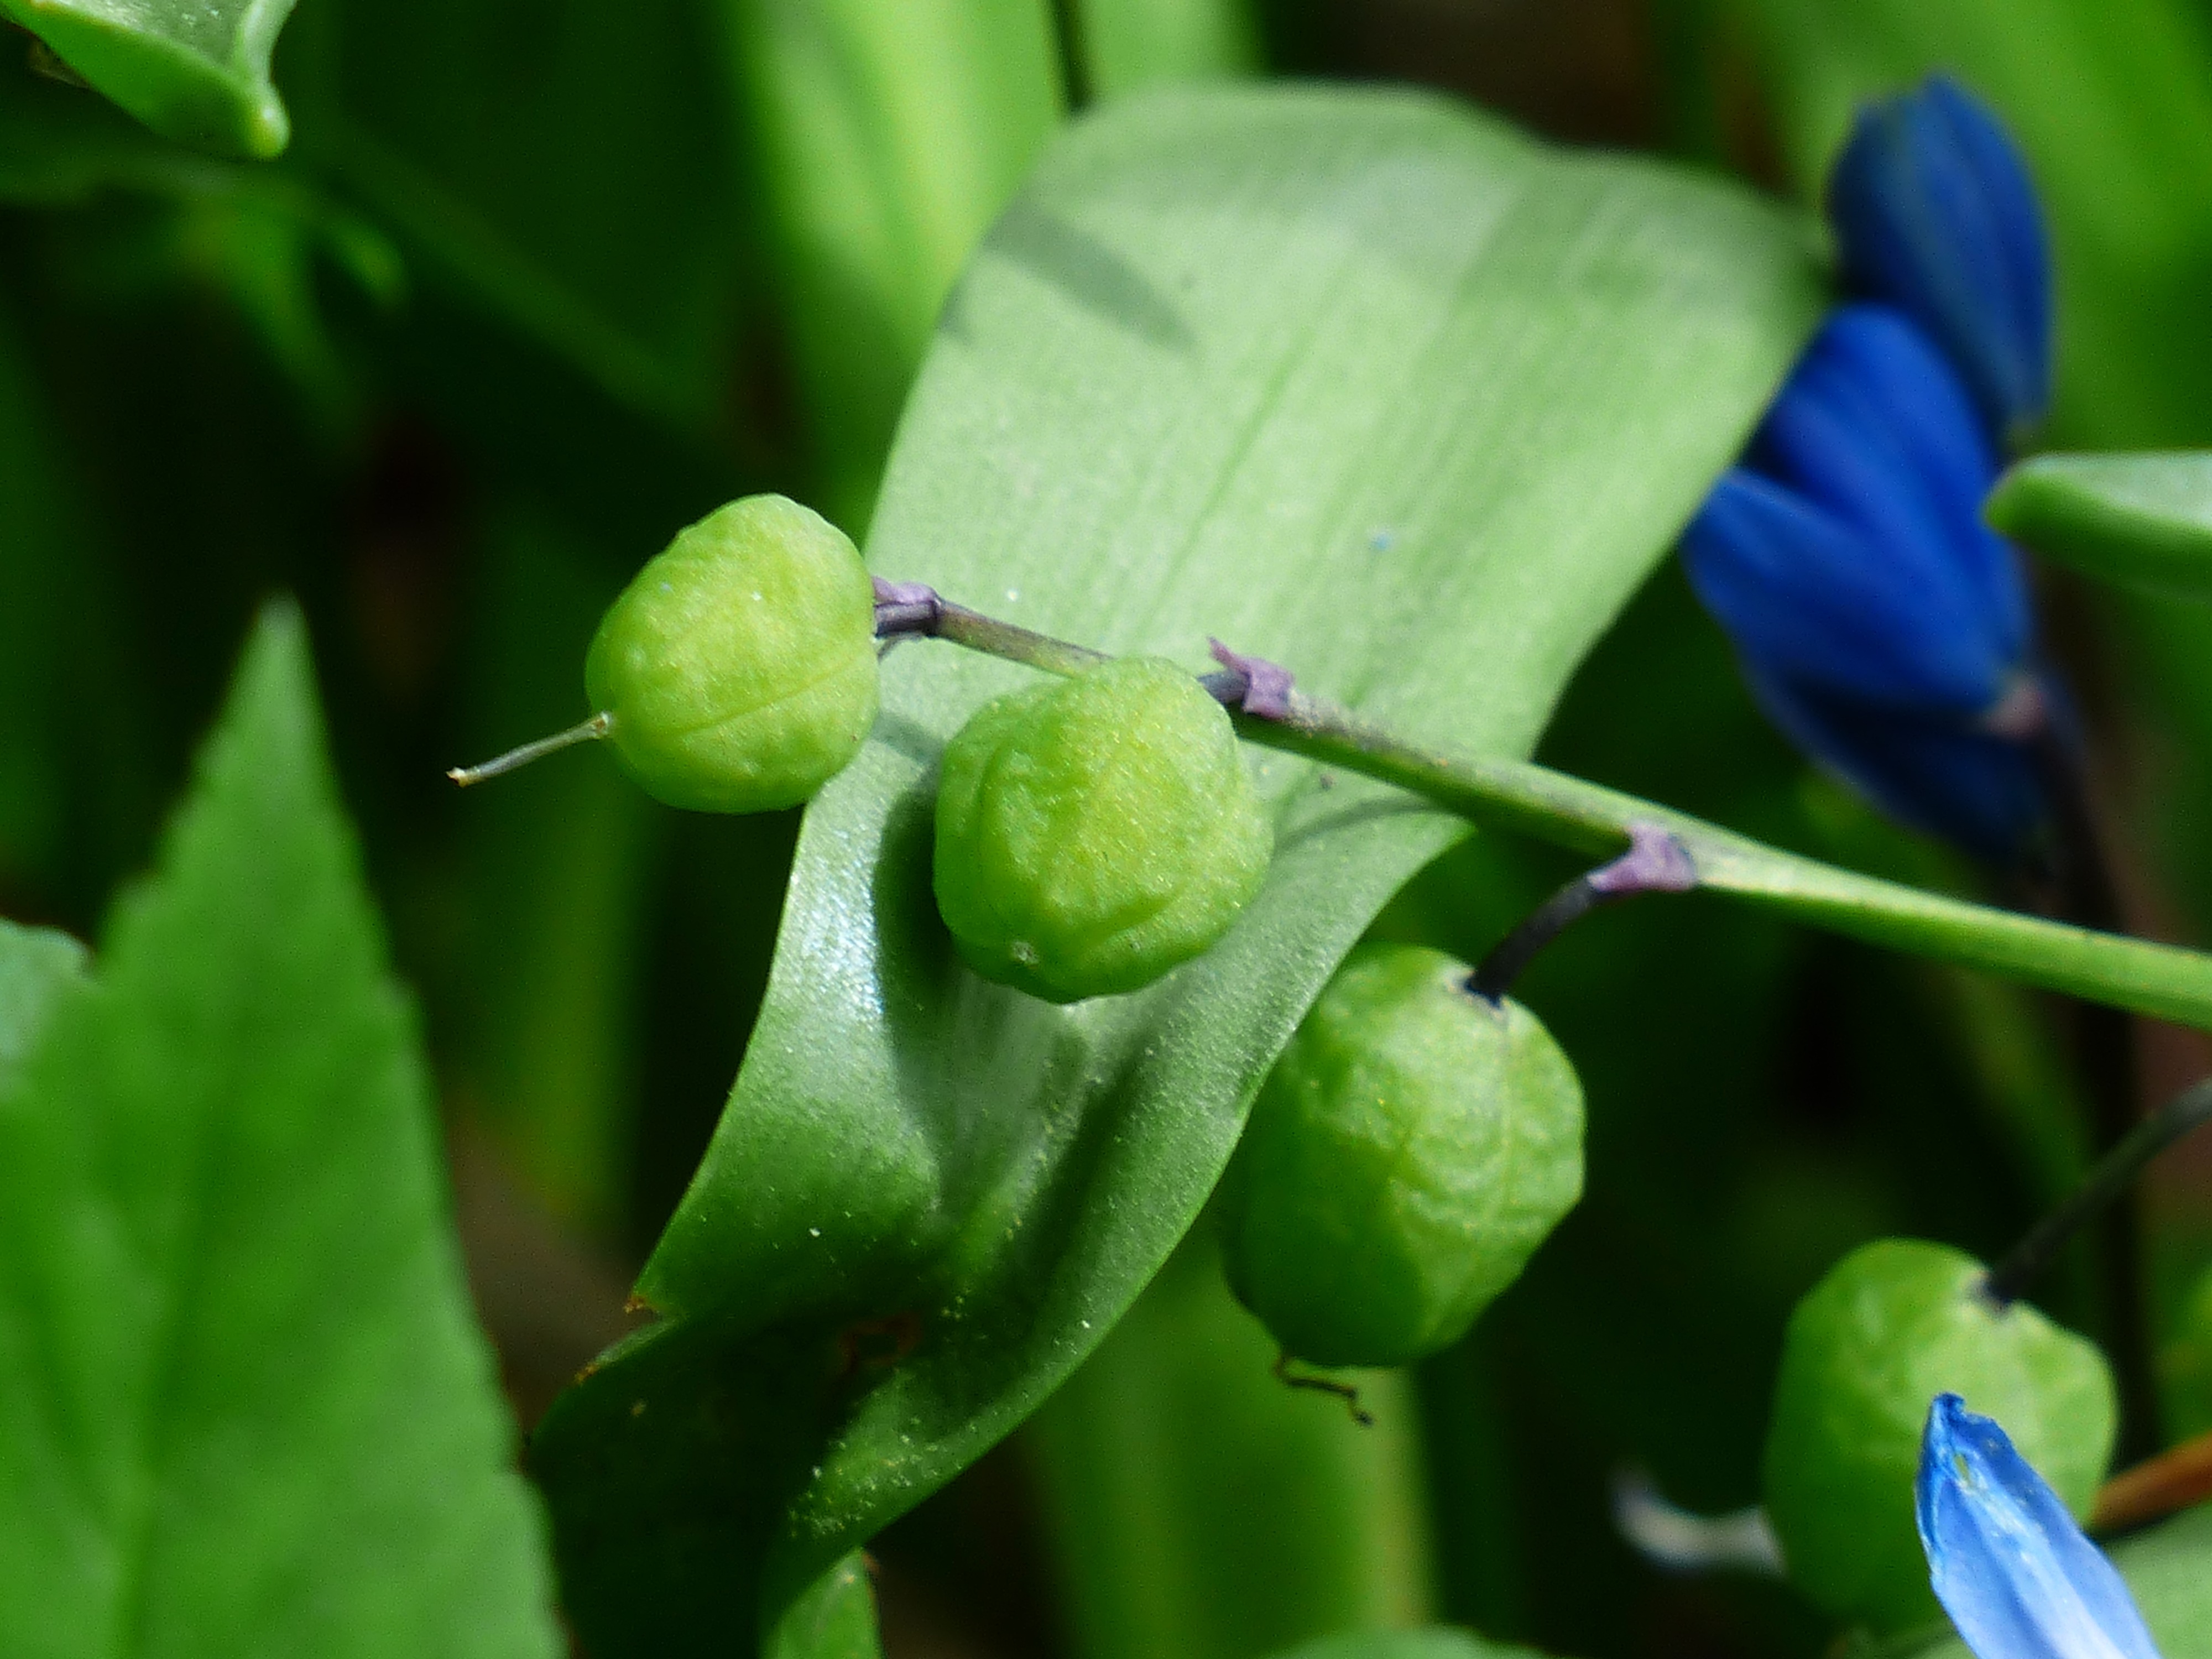
plant, leaf, flower, food, green, produce, vegetable, botany, flora, wildflower, close up, bluebell, shrub, fruits, bud, frayed, macro photography, flowering plant, umbel, capsules, fransig, butterfly orchid, blue star, plant stem, land plant, spanish hasengl ckchen, hyacinthoides hispanica, scilla campanulata, bell blue star, flower bells